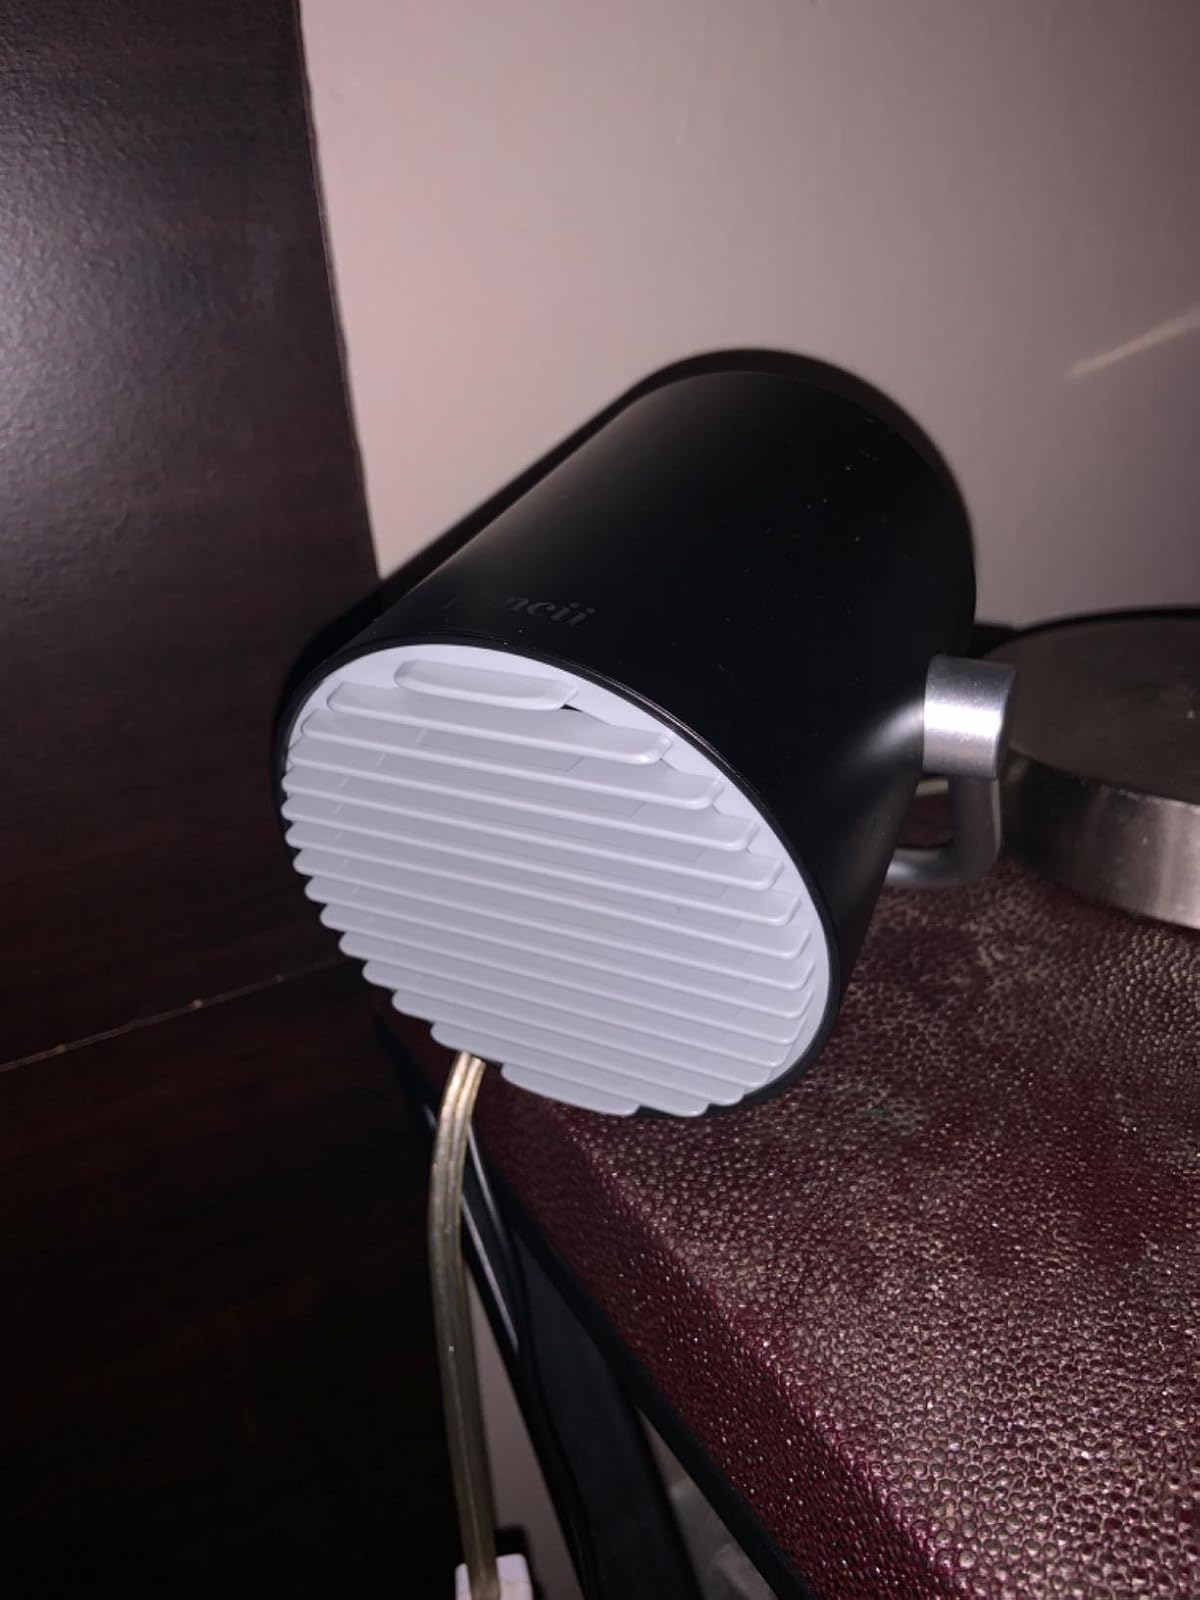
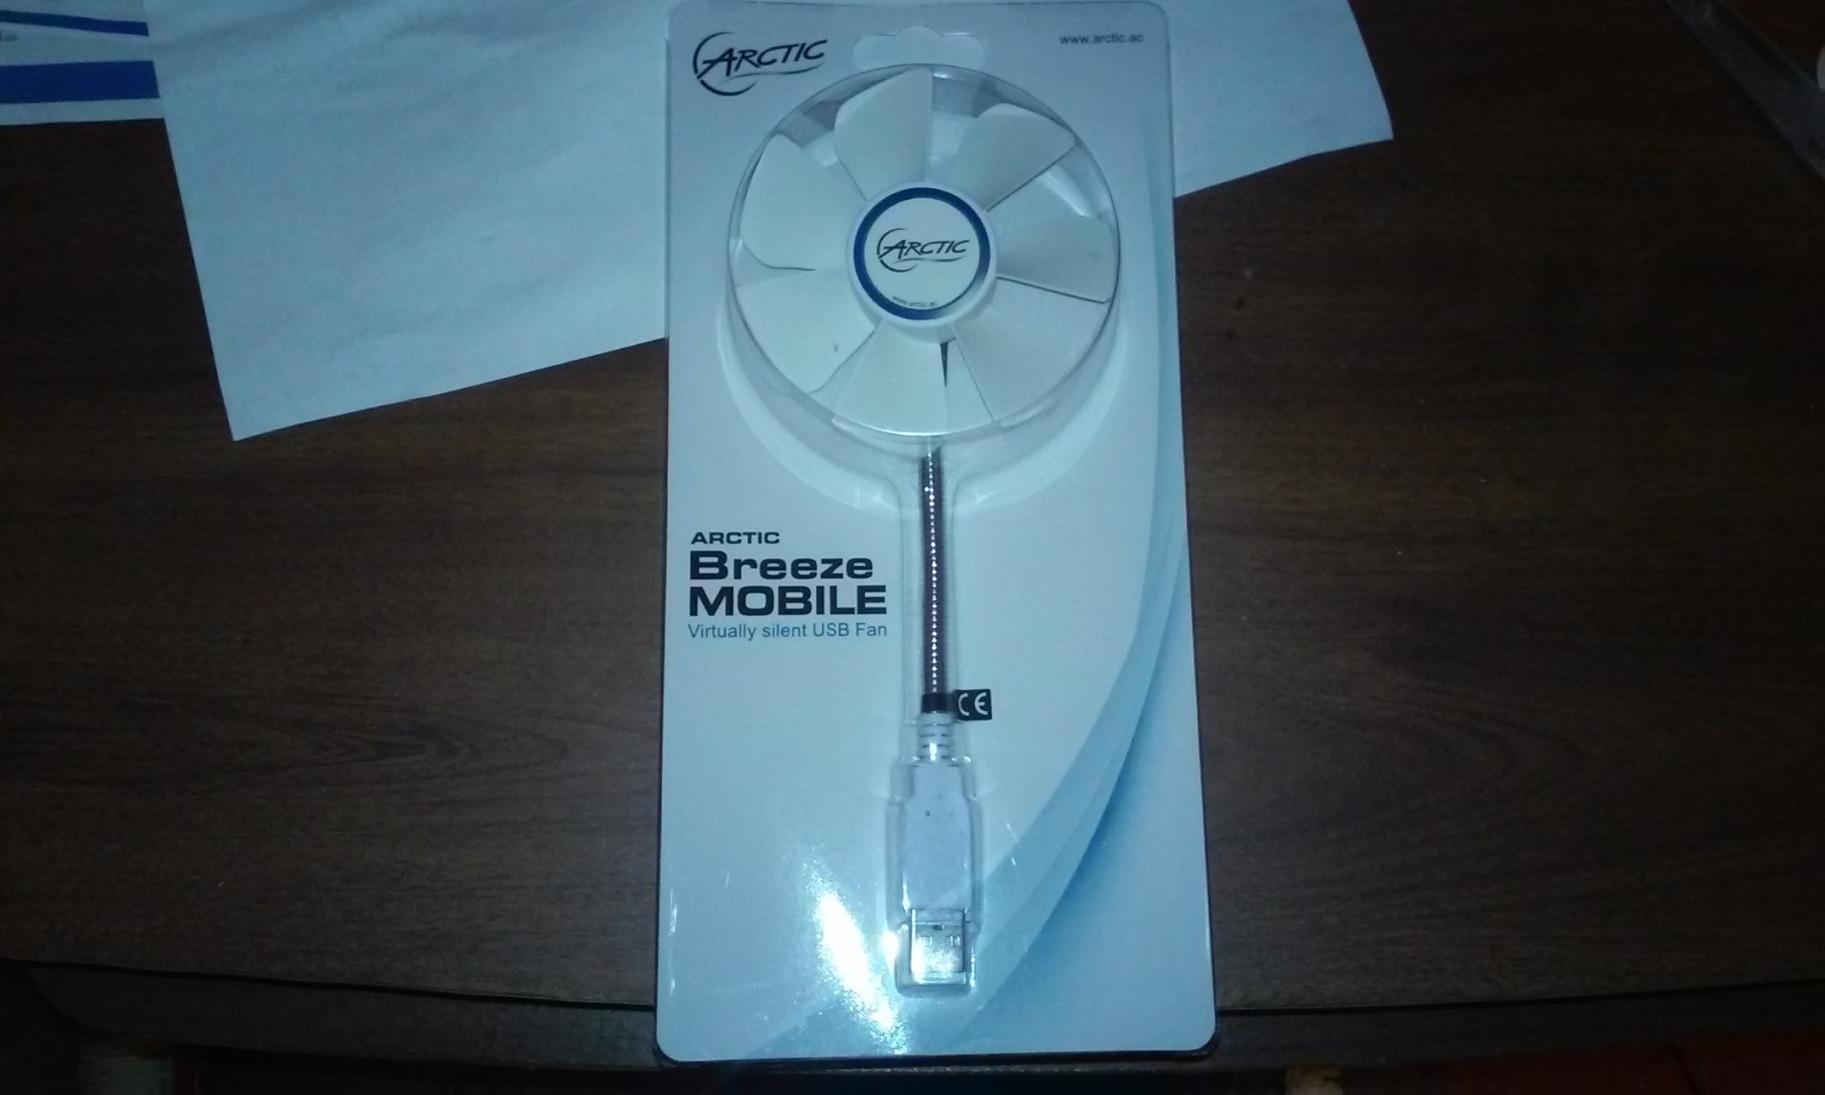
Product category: fan
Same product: no